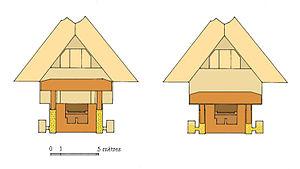
La Pyramide inachevée de Saqqarah sud est de type à faces lisses et se situe à Saqqarah à peu de distance et à l'ouest de la pyramide de Khendjer. On ne sait toujours pas à qui fut destinée cette sépulture datant très probablement de la XIIIᵉ dynastie. Le monument fut exploré et fouillé par Gustave Jéquier entre 1929 et 1930. Très endommagées et toujours méconnues, les ruines révèlent pourtant l'infrastructure la plus complexe jamais élaborée pour un souverain depuis le règne de Khéops, intégrant toutes les innovations faites par les architectes égyptiens durant la XIIᵉ dynastie.
Alors que les premières pyramides d'Égypte étaient composées de degrés superposés, les architectes de la fin de la IIIᵉ dynastie et du commencement de la IVᵉ dynastie ont perfectionné leurs techniques pour aboutir à des pyramides à faces lisses, dont les plus magnifiques représentantes sont les pyramides de Gizeh.